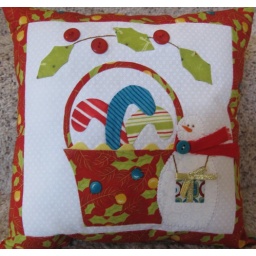
I decided to put this months block in a pillow for a hostess gift with a box a chocolates tied to it